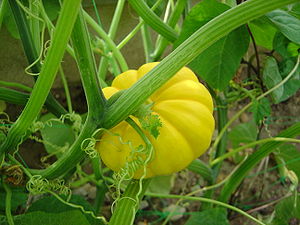
Græskar
Gult græskar på planten græskar.
Gult græskar på planten græskar.
Græskar er en planteslægt under Græskar-familien, der består af ca. 13 arter. Planterne kommer oprindelig fra det tropiske og subtropiske Amerika. Græskar er krybende eller klatrende urter og får nogle store gule blomster.